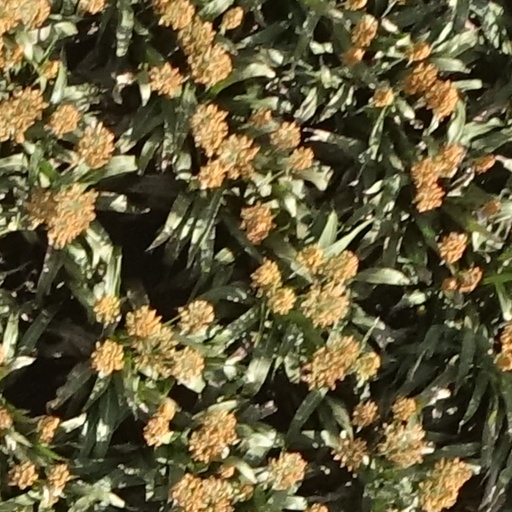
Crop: sorghum